Incakujira

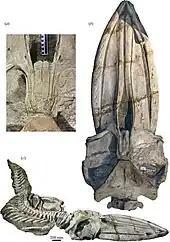
Paratype specimen

"Incakujira" differs from other rorquals (fossil and extant) in having a less attenuated rostrum and the features of the maxilla, supraorbital, and remainder of the cranium. "Kujira" in the genus name means "whale" in Japanese.